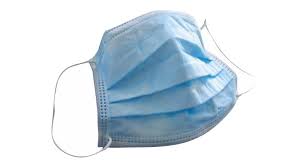
Waste category: trash